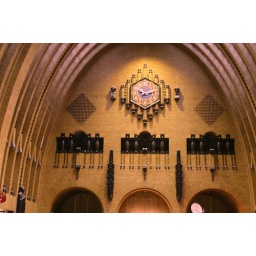
The post office building designed by J. Crouwel . It's featured by the parabola- shaped ceiling